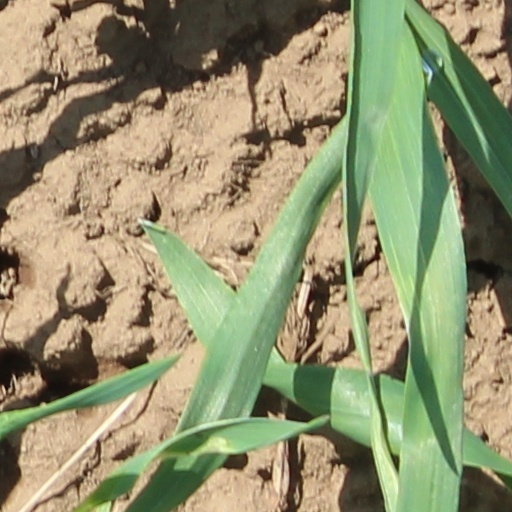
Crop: wheat